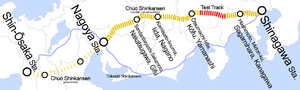
La ligne Shinkansen Chūō est une ligne ferroviaire en construction au Japon entre Tokyo et Osaka-Kōbe via Nagoya et destinée à accueillir des trains maglev. À l'heure actuelle, seule une portion de la ligne existe, dans la préfecture de Yamanashi, où elle sert de piste d'essai pour les trains à sustentation magnétique.